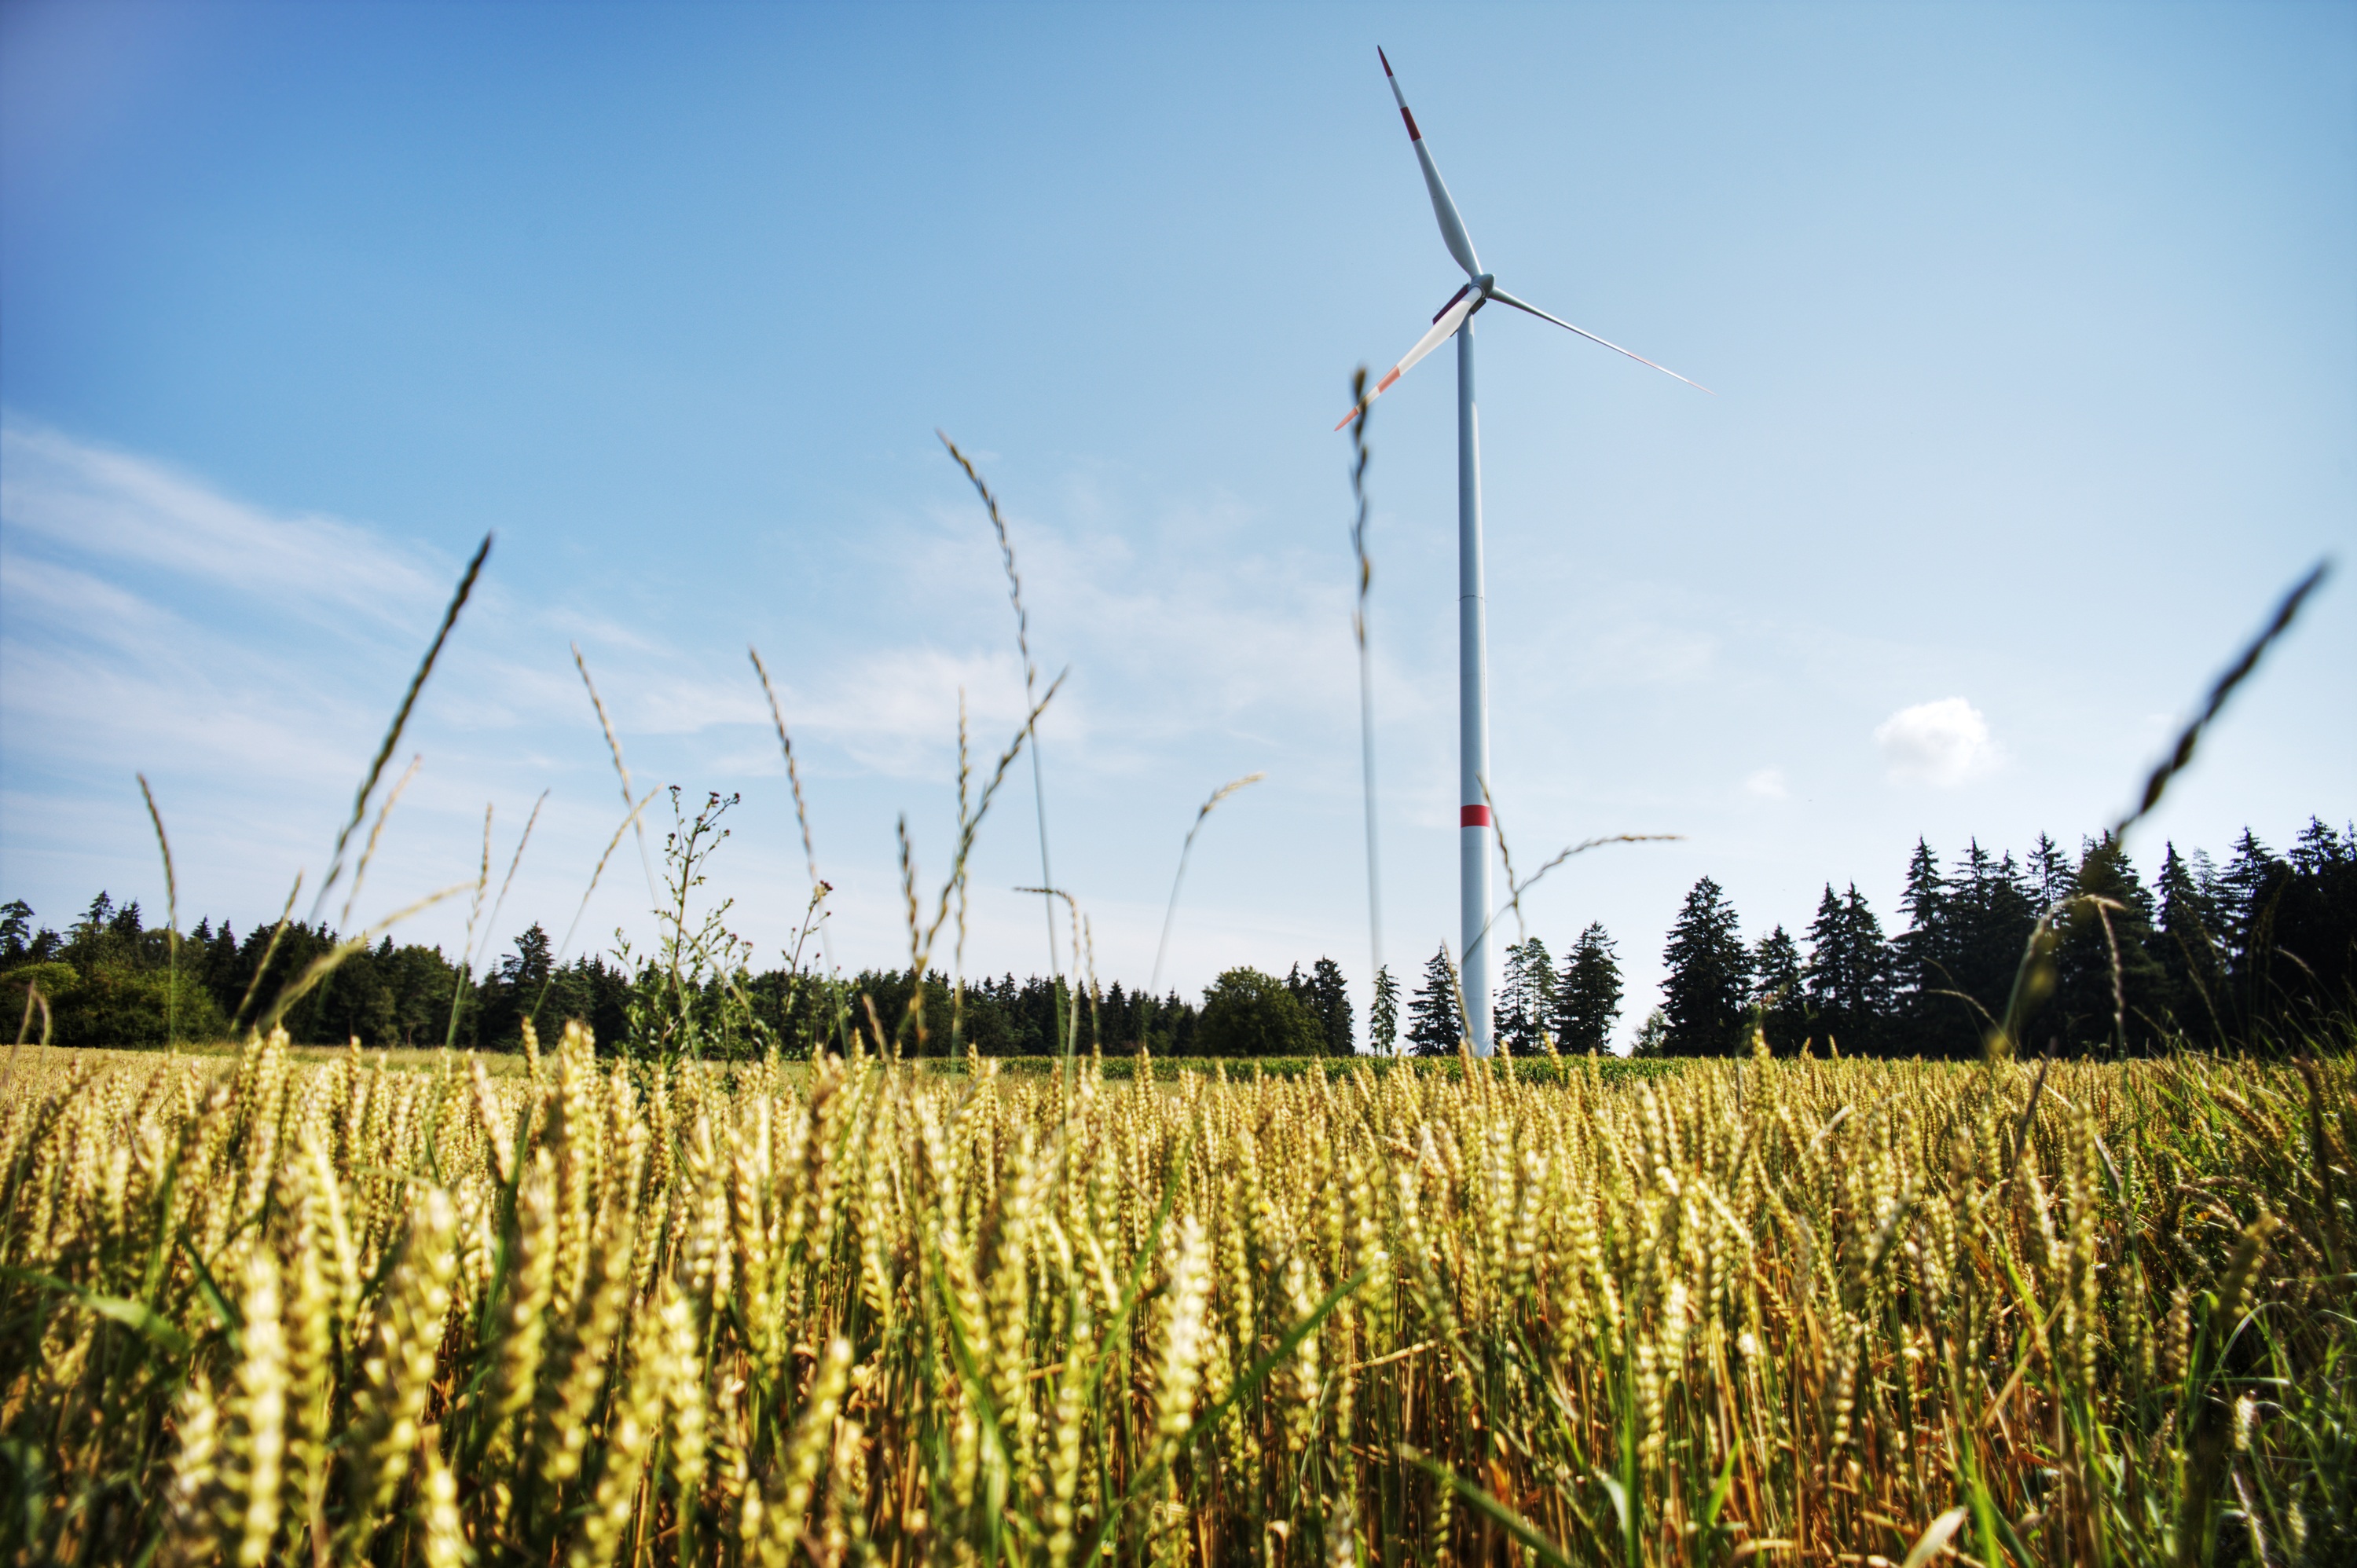
nature, forest, grass, wing, plant, sky, field, prairie, wind, environment, crop, machine, blue, wind turbine, electricity, agriculture, pinwheel, wind energy, energy, ecology, green energy, wind power, alternative energy, current, clouds, cornfield, wind farm, rotor, renewable energy, protection, energy revolution, power generation, wind park, forward, nature conservation, environmental protection, rural area, wind turbines, responsibility, environmentally friendly, energy generation, eco electricity, environmental technology, resources, ecologically, wind power plant, electricity production, grass family, overhead power line